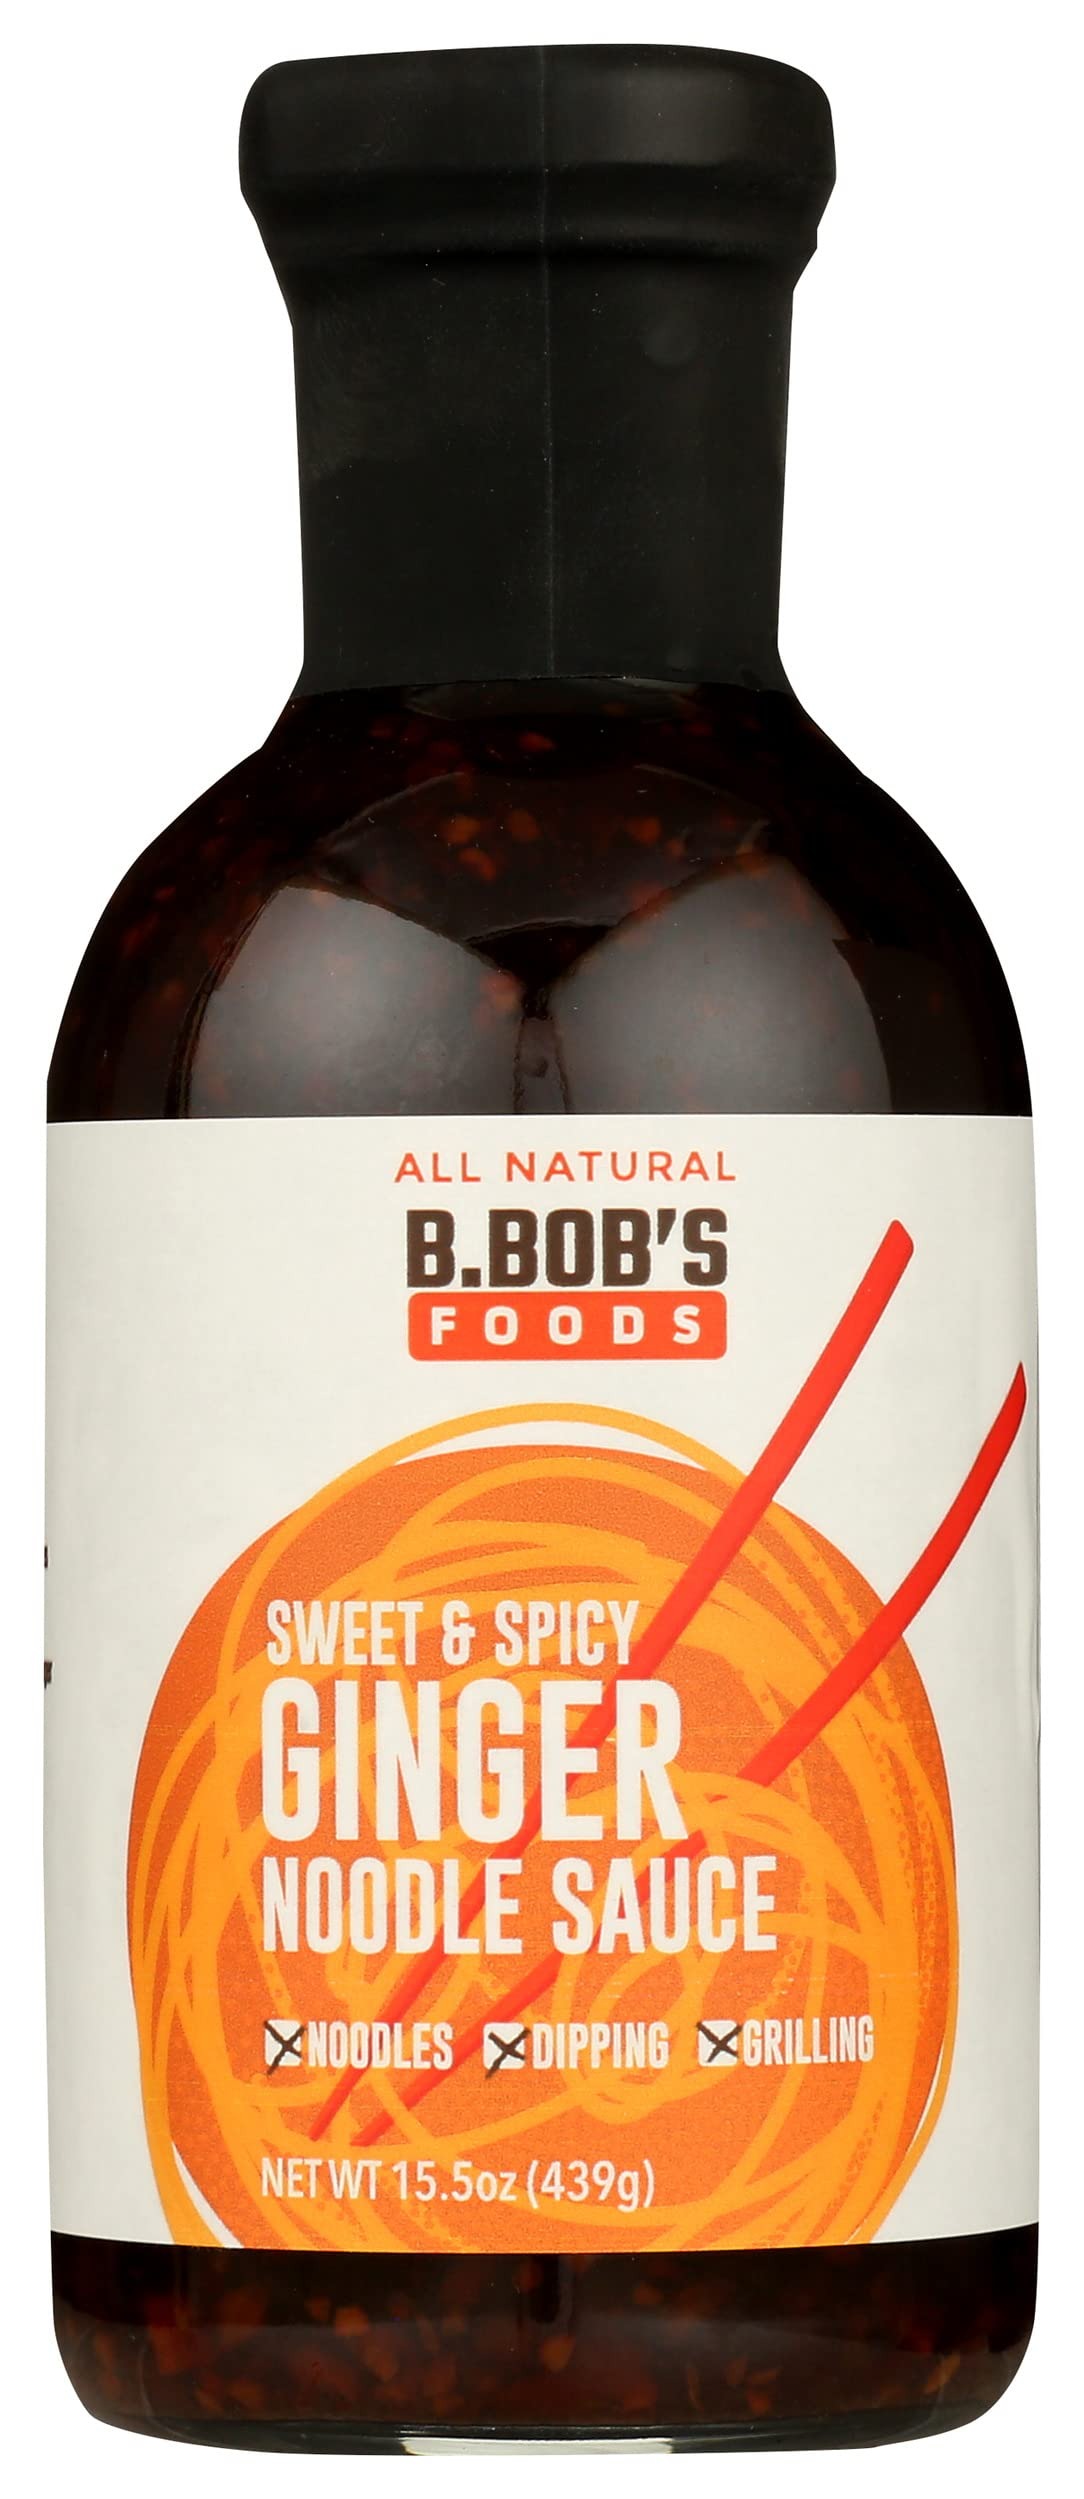
Item Name: Bronco Bobs Sweet & Spicy Ginger Noodle Sauce, All Natural, 15.5 Ounces (Pack Of 6)
Bullet Point: Bronco Bobs Sweet & Spicy Ginger Noodle Sauce, All Natural, 15.5 Ounces (Pack Of 6)
Value: 93.0
Unit: Ounce

Price: 65.43